Geography of Saudi Arabia

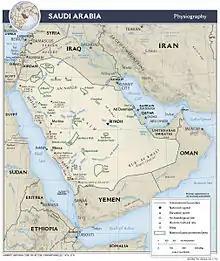
Saudi Arabia physical features

The Arabian Peninsula is an ancient massif composed of stable crystalline rock whose geologic structure developed concurrently with the Alps. Geologic movements caused the entire mass to tilt eastward and the western and southern edges to tilt upward. In the valley created by the fault, called the Great Rift, the Red Sea was formed. The Great Rift runs from the Mediterranean along both sides of the Red Sea south through Ethiopia and the lake country of East Africa, gradually disappearing in the area of Mozambique, Zambia, and Zimbabwe. Scientists analyzing photographs taken by United States astronauts on the joint United States-Soviet space mission in July 1975 detected a vast fan-shaped complex of cracks and fault lines extending north and east from the Golan Heights. These fault lines are believed to be the northern and final portion of the Great Rift and are presumed to be the result of the slow rotation of the Arabian Peninsula counterclockwise in a way that will, in approximately ten million years, close off the Persian Gulf and make it a lake.